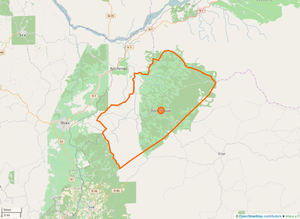
Limites communales d'Edzendouan au Cameroun, avec OSM.
Edzendouan est une commune du Cameroun située dans la région du Centre et le département de la Méfou-et-Afamba.